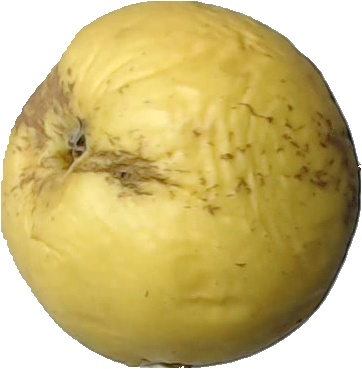
Label: apple_golden_1